Coccinellidae

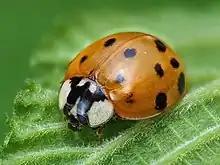
The widespread and invasive "Harmonia axyridis"

Coccinellidae are found on every continent except Antarctica. Asian and African species are less studied than others. Coccinellids can be found in a variety of habitats, both on the ground and in the trees. They may specialise using certain plants. Some species can live in extreme environments such as high mountains, arid deserts and cold regions. Several of the most famous species have wide ranges, but others are more endemic and possibly threatened.